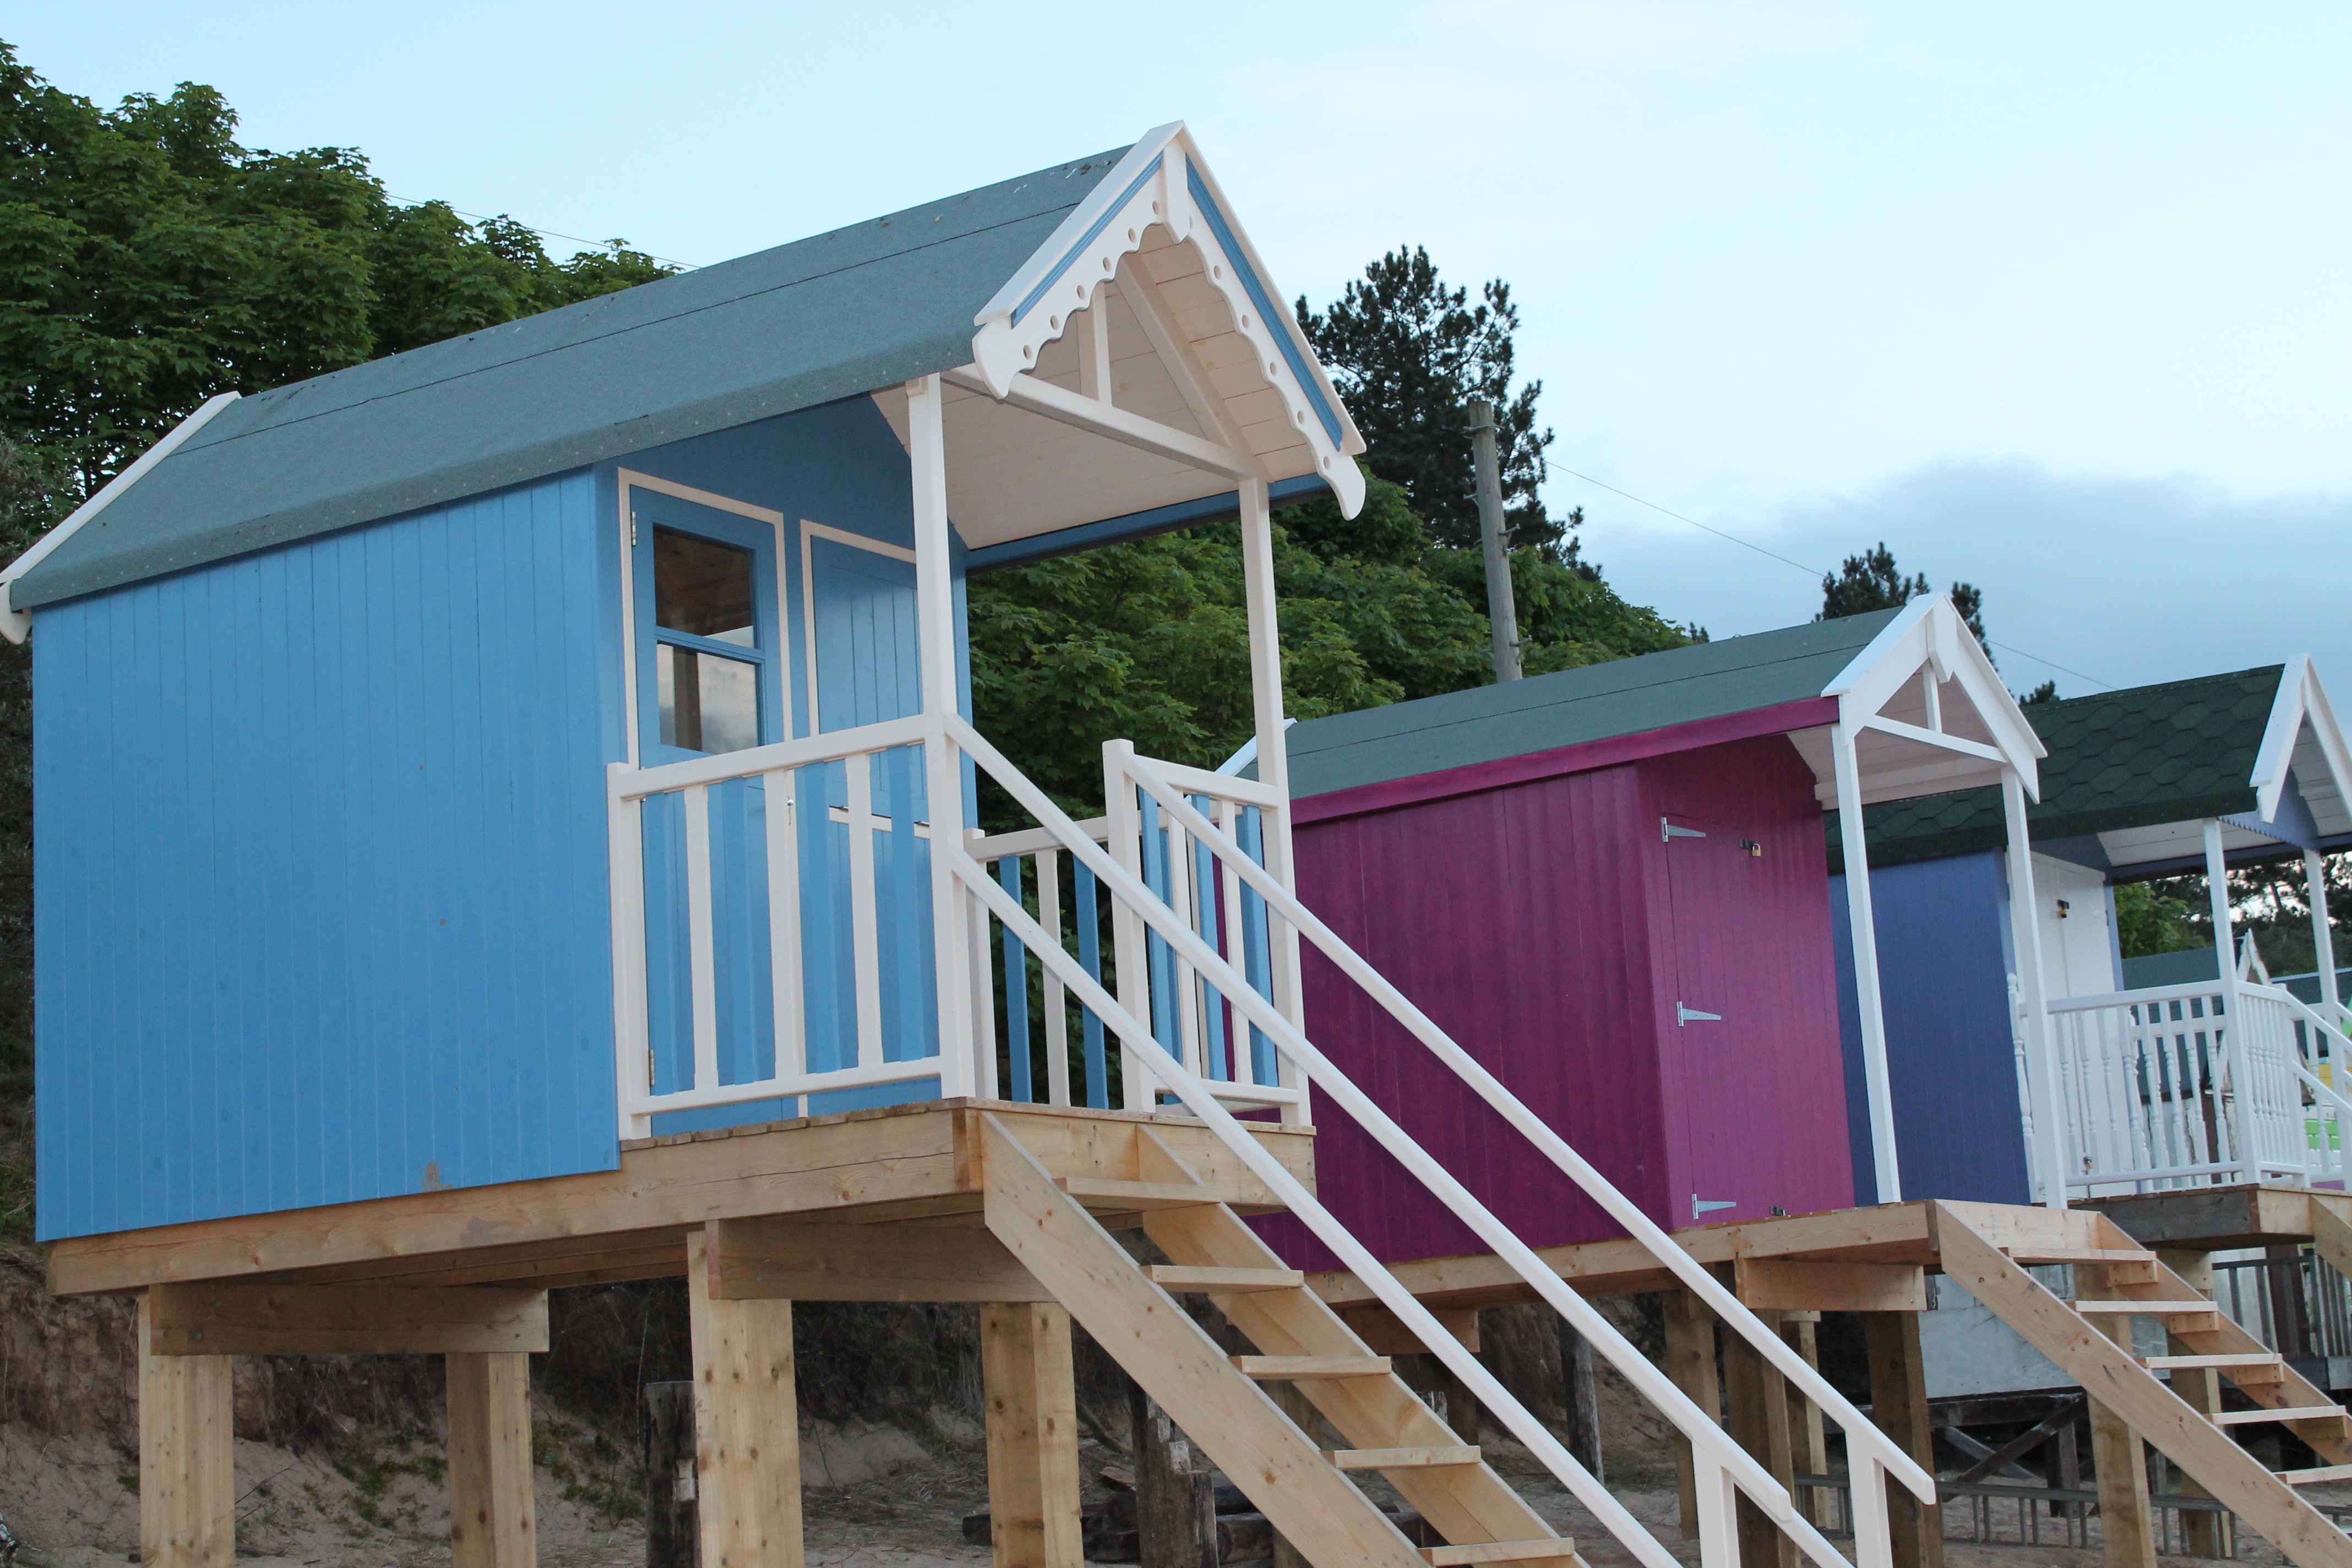
beach, sea, wood, house, roof, building, home, shed, porch, vacation, travel, hut, shack, cottage, facade, wooden, siding, huts, outdoor structure